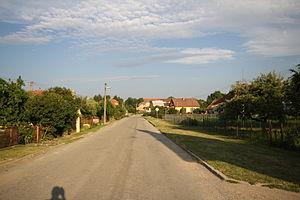
Krokočín est une commune du district de Třebíč, dans la région de Vysočina, en République tchèque. Sa population s'élevait à 201 habitants en 2019.